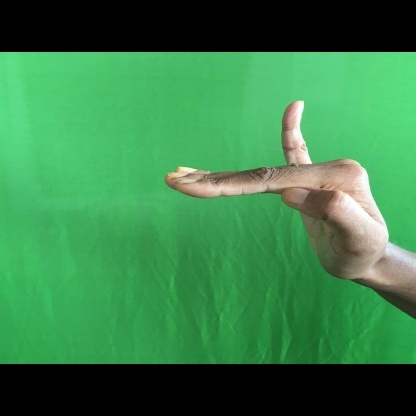
Mudra: Hamsapaksha